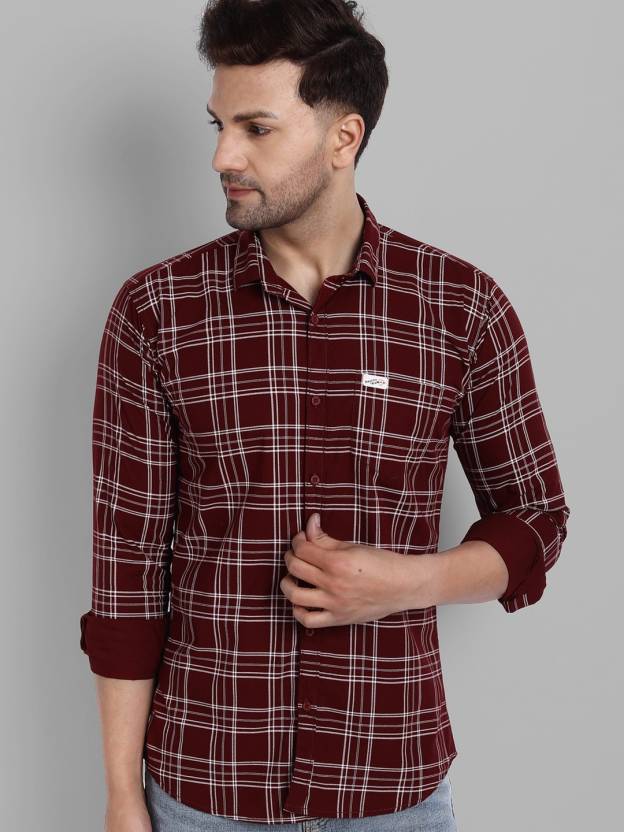
Product: Men Slim Fit Checkered Casual Shirt
Price: ₹438
Colors: Maroon
Pattern: Checkered